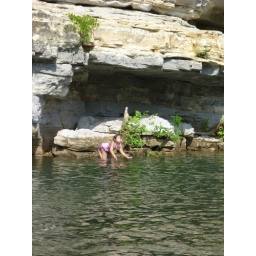
Madi after jumping off the rocks....almost in the water